Sarah Winchester

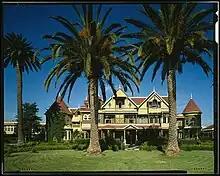

The house that would eventually be named the Winchester Mystery House was purchased for $12,570 from John Hamm by Winchester in 1886 and was situated on a forty-five acre ranch in the Santa Clara Valley. She named the eight room farmhouse and property Llanada Villa, since the area reminded her of the Llanada Alavasa in Spain, a place that she and her husband had visited ten years earlier. At this property, Winchester was one of the first to grow fruit in the area. The first person Winchester hired was Rambo to become foreman of the farm, though he did also continue his duties at the Winchester office in San Francisco. In addition, she supplied housing on the property for Carroll's family. She hired local people to staff the house and farm, many of whom were from Europe, China and, later, Japan.